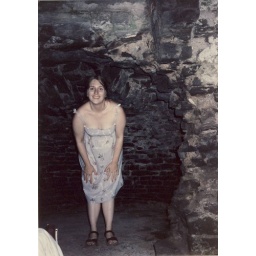
I went on a 'War of the Roses' tour in 1984. Here I'm standing in an oven in Conwy Castle.